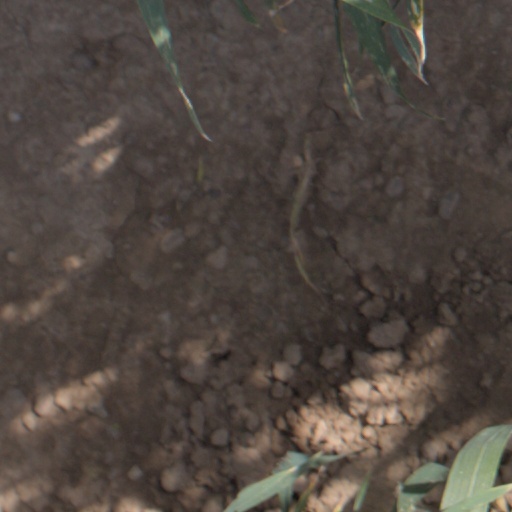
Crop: wheat